Mars carbonate catastrophe

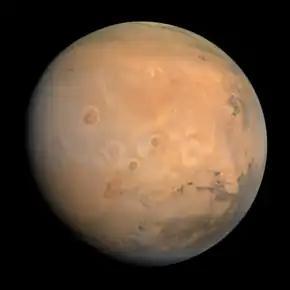
Mars in true color, taken by the Emirates Mars Mission on 30 August 2021, when Mars was in northern solstice

The Mars carbonate catastrophe was an event that happened on Mars in its early history. Evidence shows Mars was once warmer and wet about 4 billion years ago, that is about 560 million years after the formation of Mars. Mars quickly, over a 1 to 12 million year time span, lost its water, becoming cold and very dry. Factors in Mars losing its water and most of its atmosphere are the carbonate catastrophe, loss of the planet's magnetic field and Mars's low gravity. Mars's low gravity and loss of a magnetic field allowed the Sun's solar wind to strip away most of Mars's atmosphere and water into outer space.